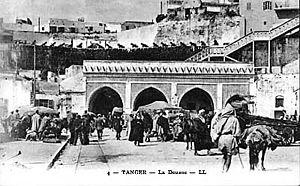
La Douane (début du 20e siècle) et en arrière plan les fortifications et les canons